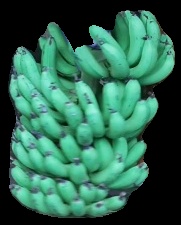
Variety: pachbale
Grade: grade1